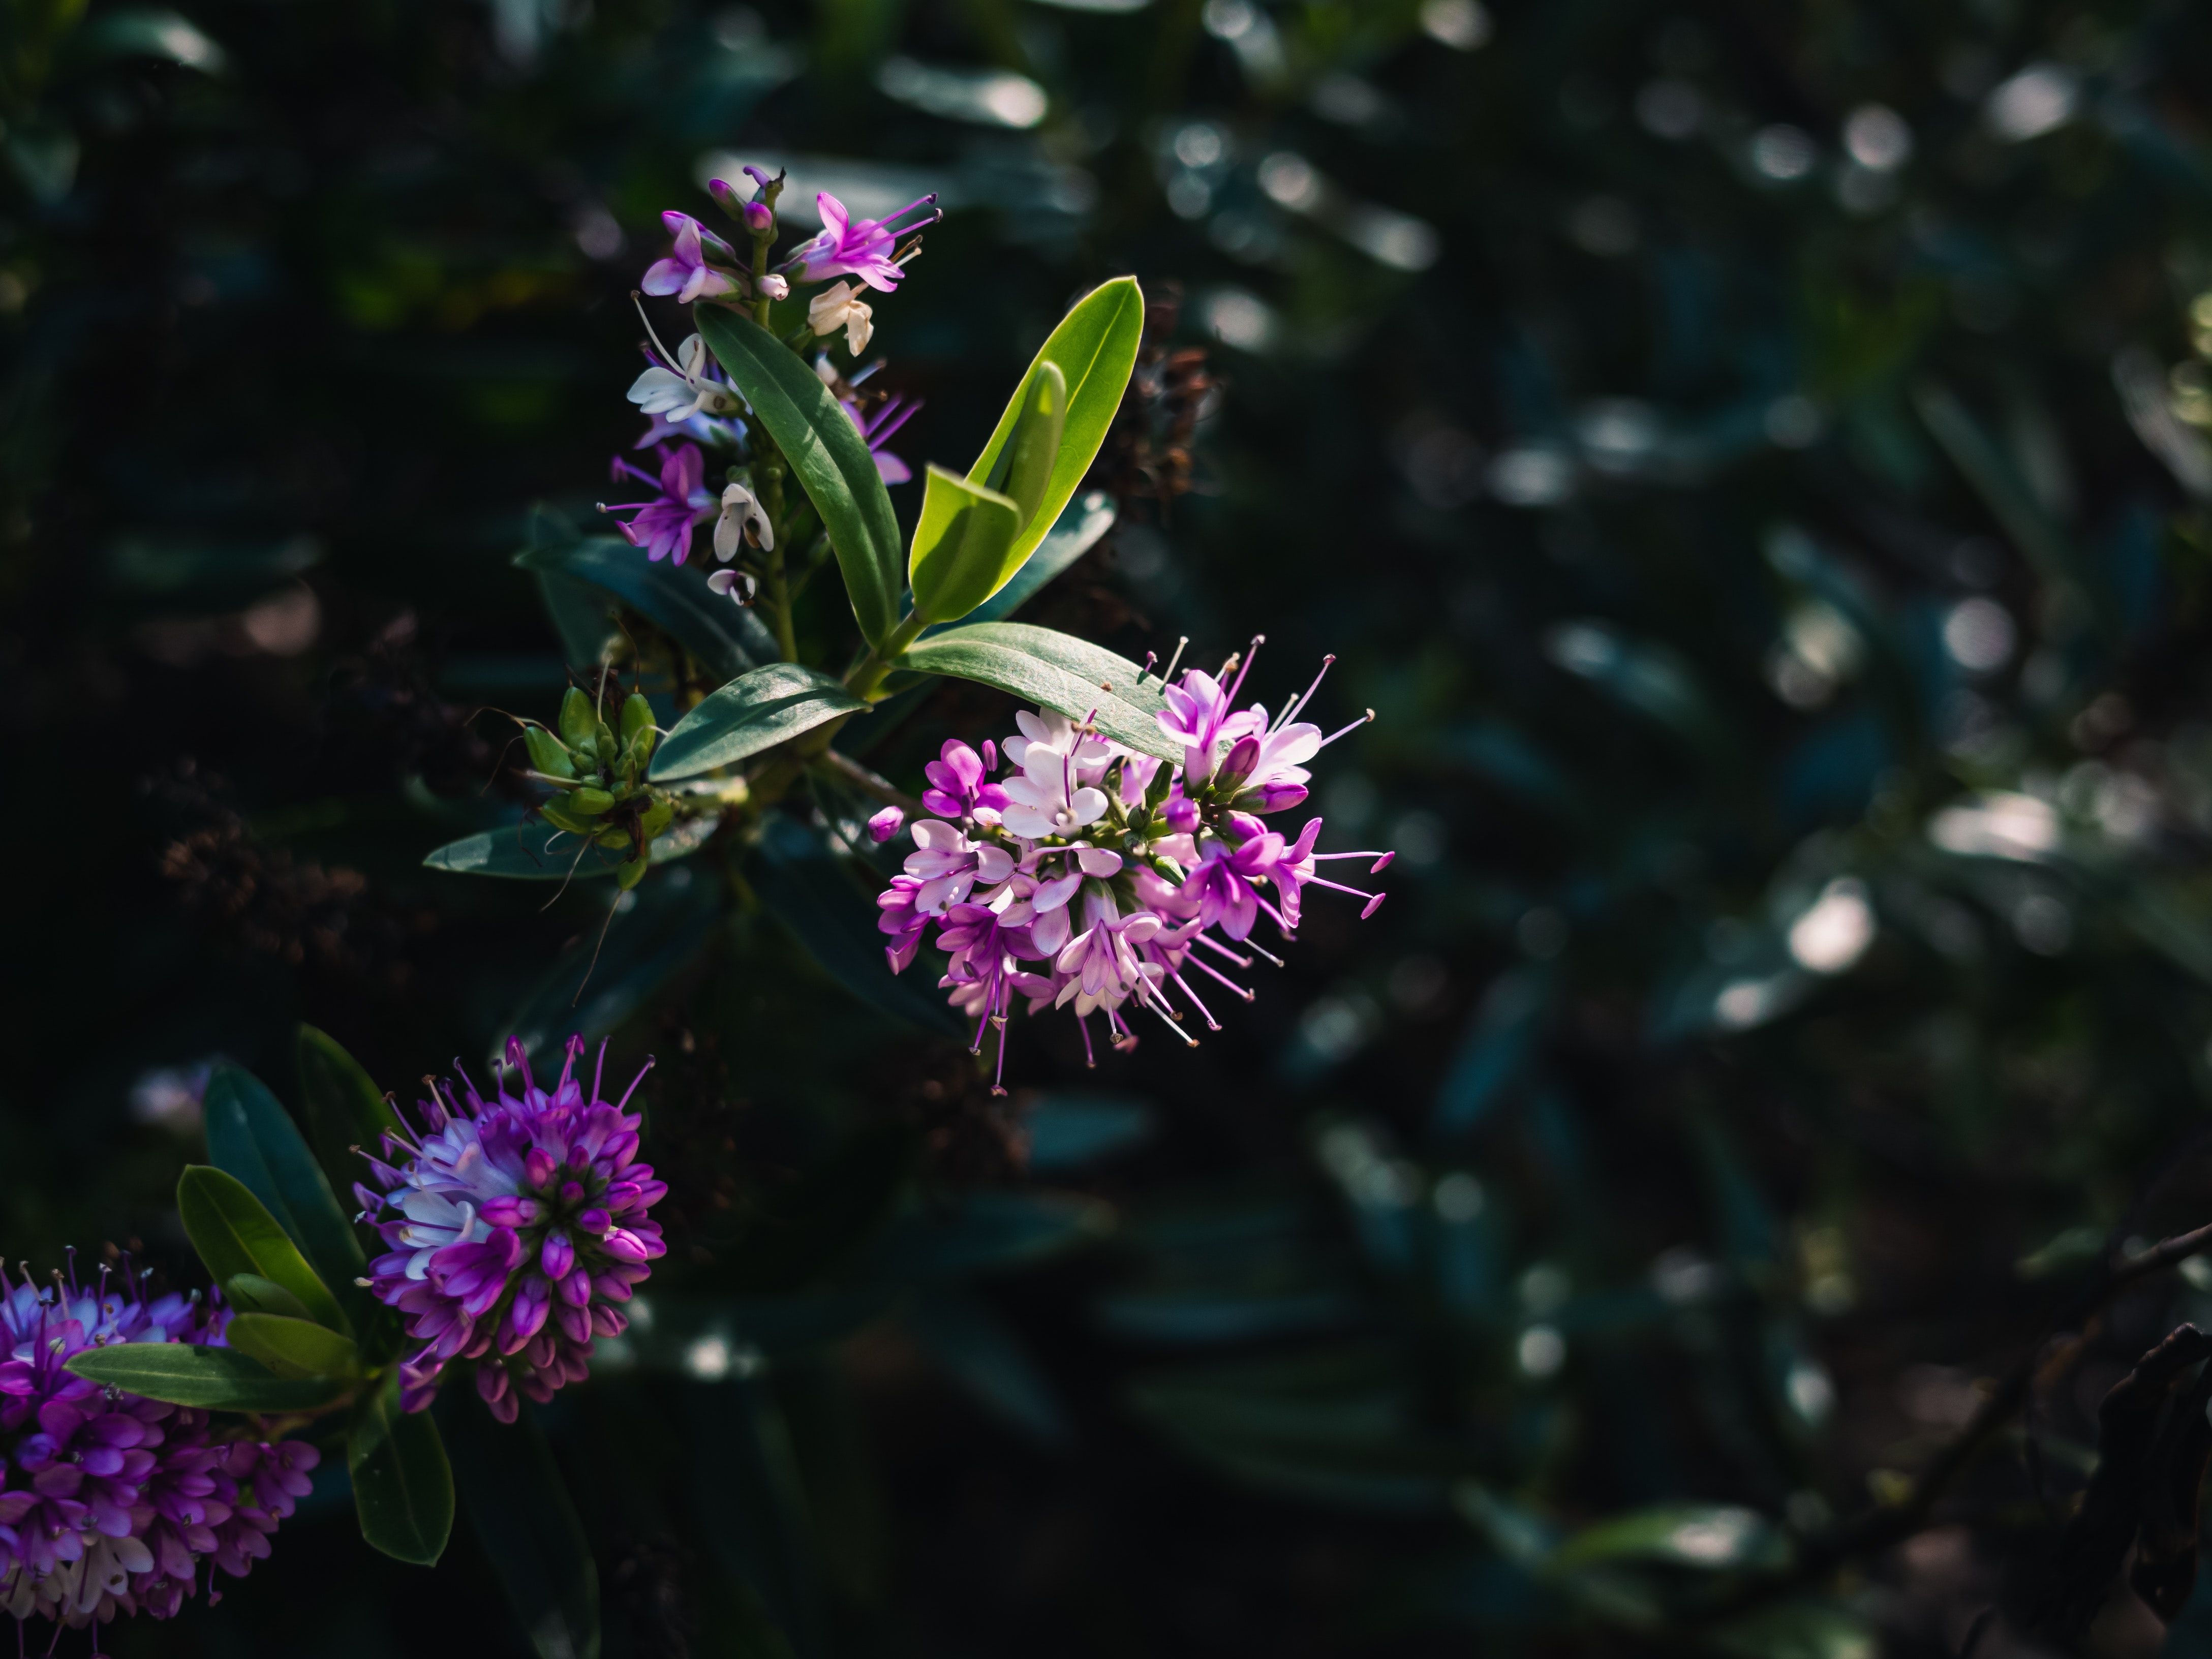
flower, plant, petal, purple, terrestrial plant, pollinator, flowering plant, shrub, annual plant, tree, subshrub, magenta, blossom, herbaceous plant, herb, Forb, wildflower, Mimosa tenuiflora, plant stem, twig, Pedicel, caper family, art, buddleia, pink family, ironweed, rhododendron